Kissimmee Historic District

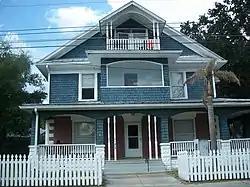

The Kissimmee Historic District is a U.S. historic district (designated as such on January 4, 1994) located in Kissimmee, Florida. The district is bounded by Aultman Street, Monument Avenue, Penfield Street and Randolph Avenue. It contains 189 historic buildings.